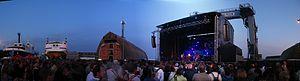
Le port de pêche de Keroman est un port de pêche français situé à Lorient dans le quartier du même nom. Propriété de la région Bretagne, il est géré par une société d'économie mixte dont Lorient Agglomération est l'actionnaire majoritaire. Depuis 2014, c'est le premier port de pêche français en termes de valeur, et il s'agit du deuxième port de pêche français concernant le volume de pêche.